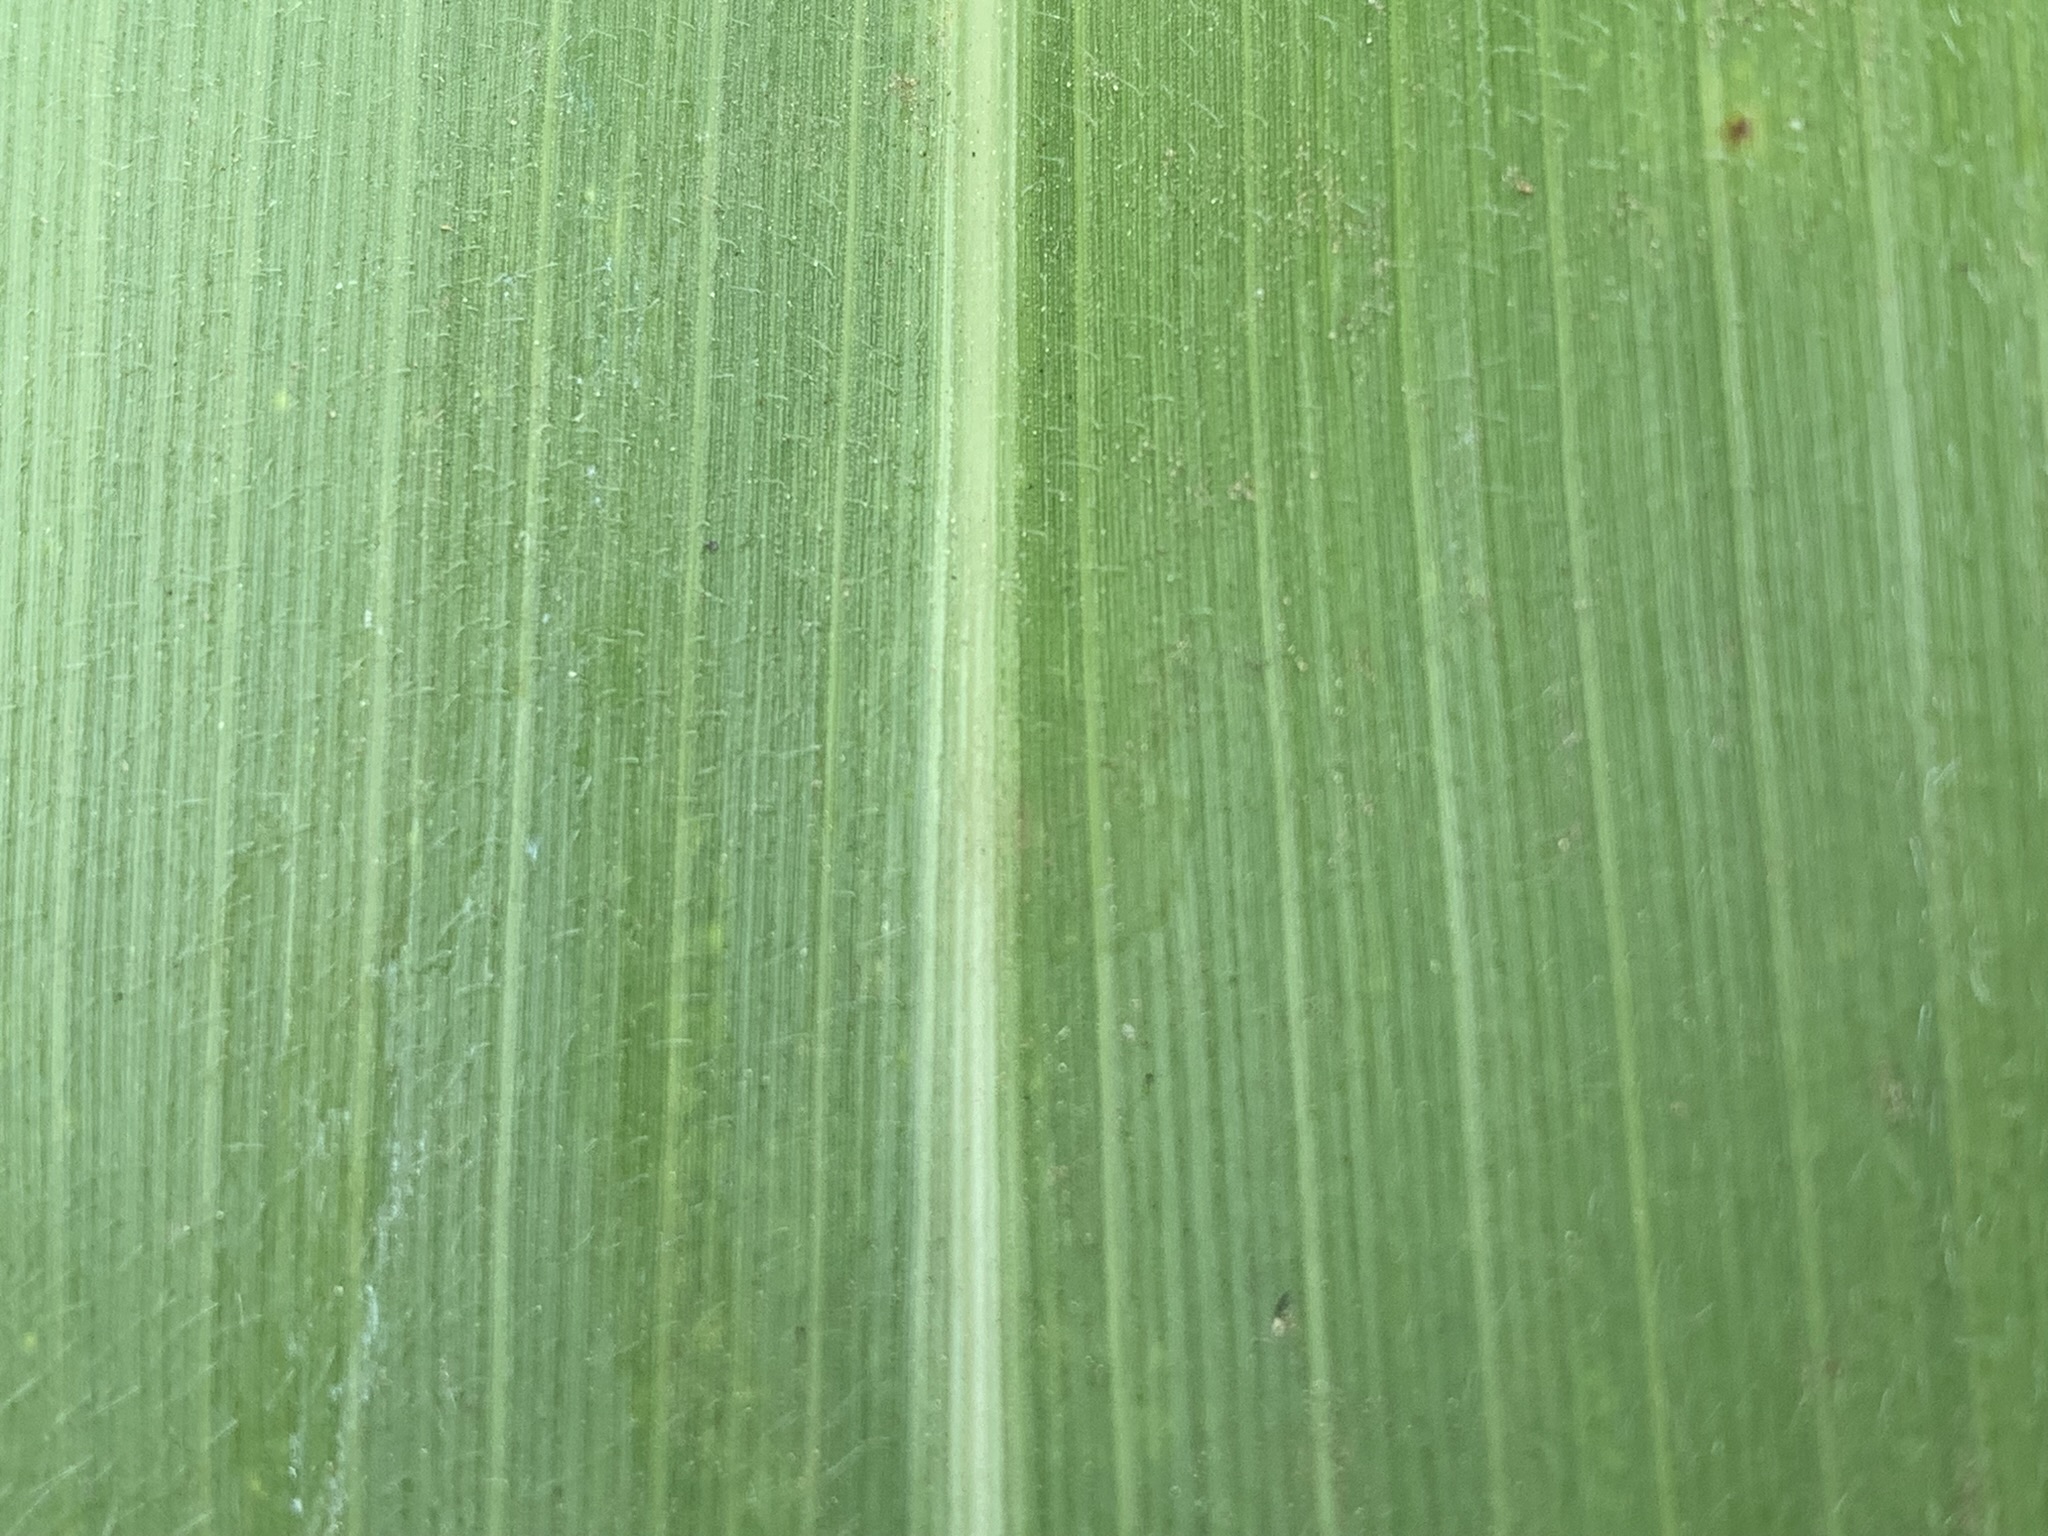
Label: Healthy